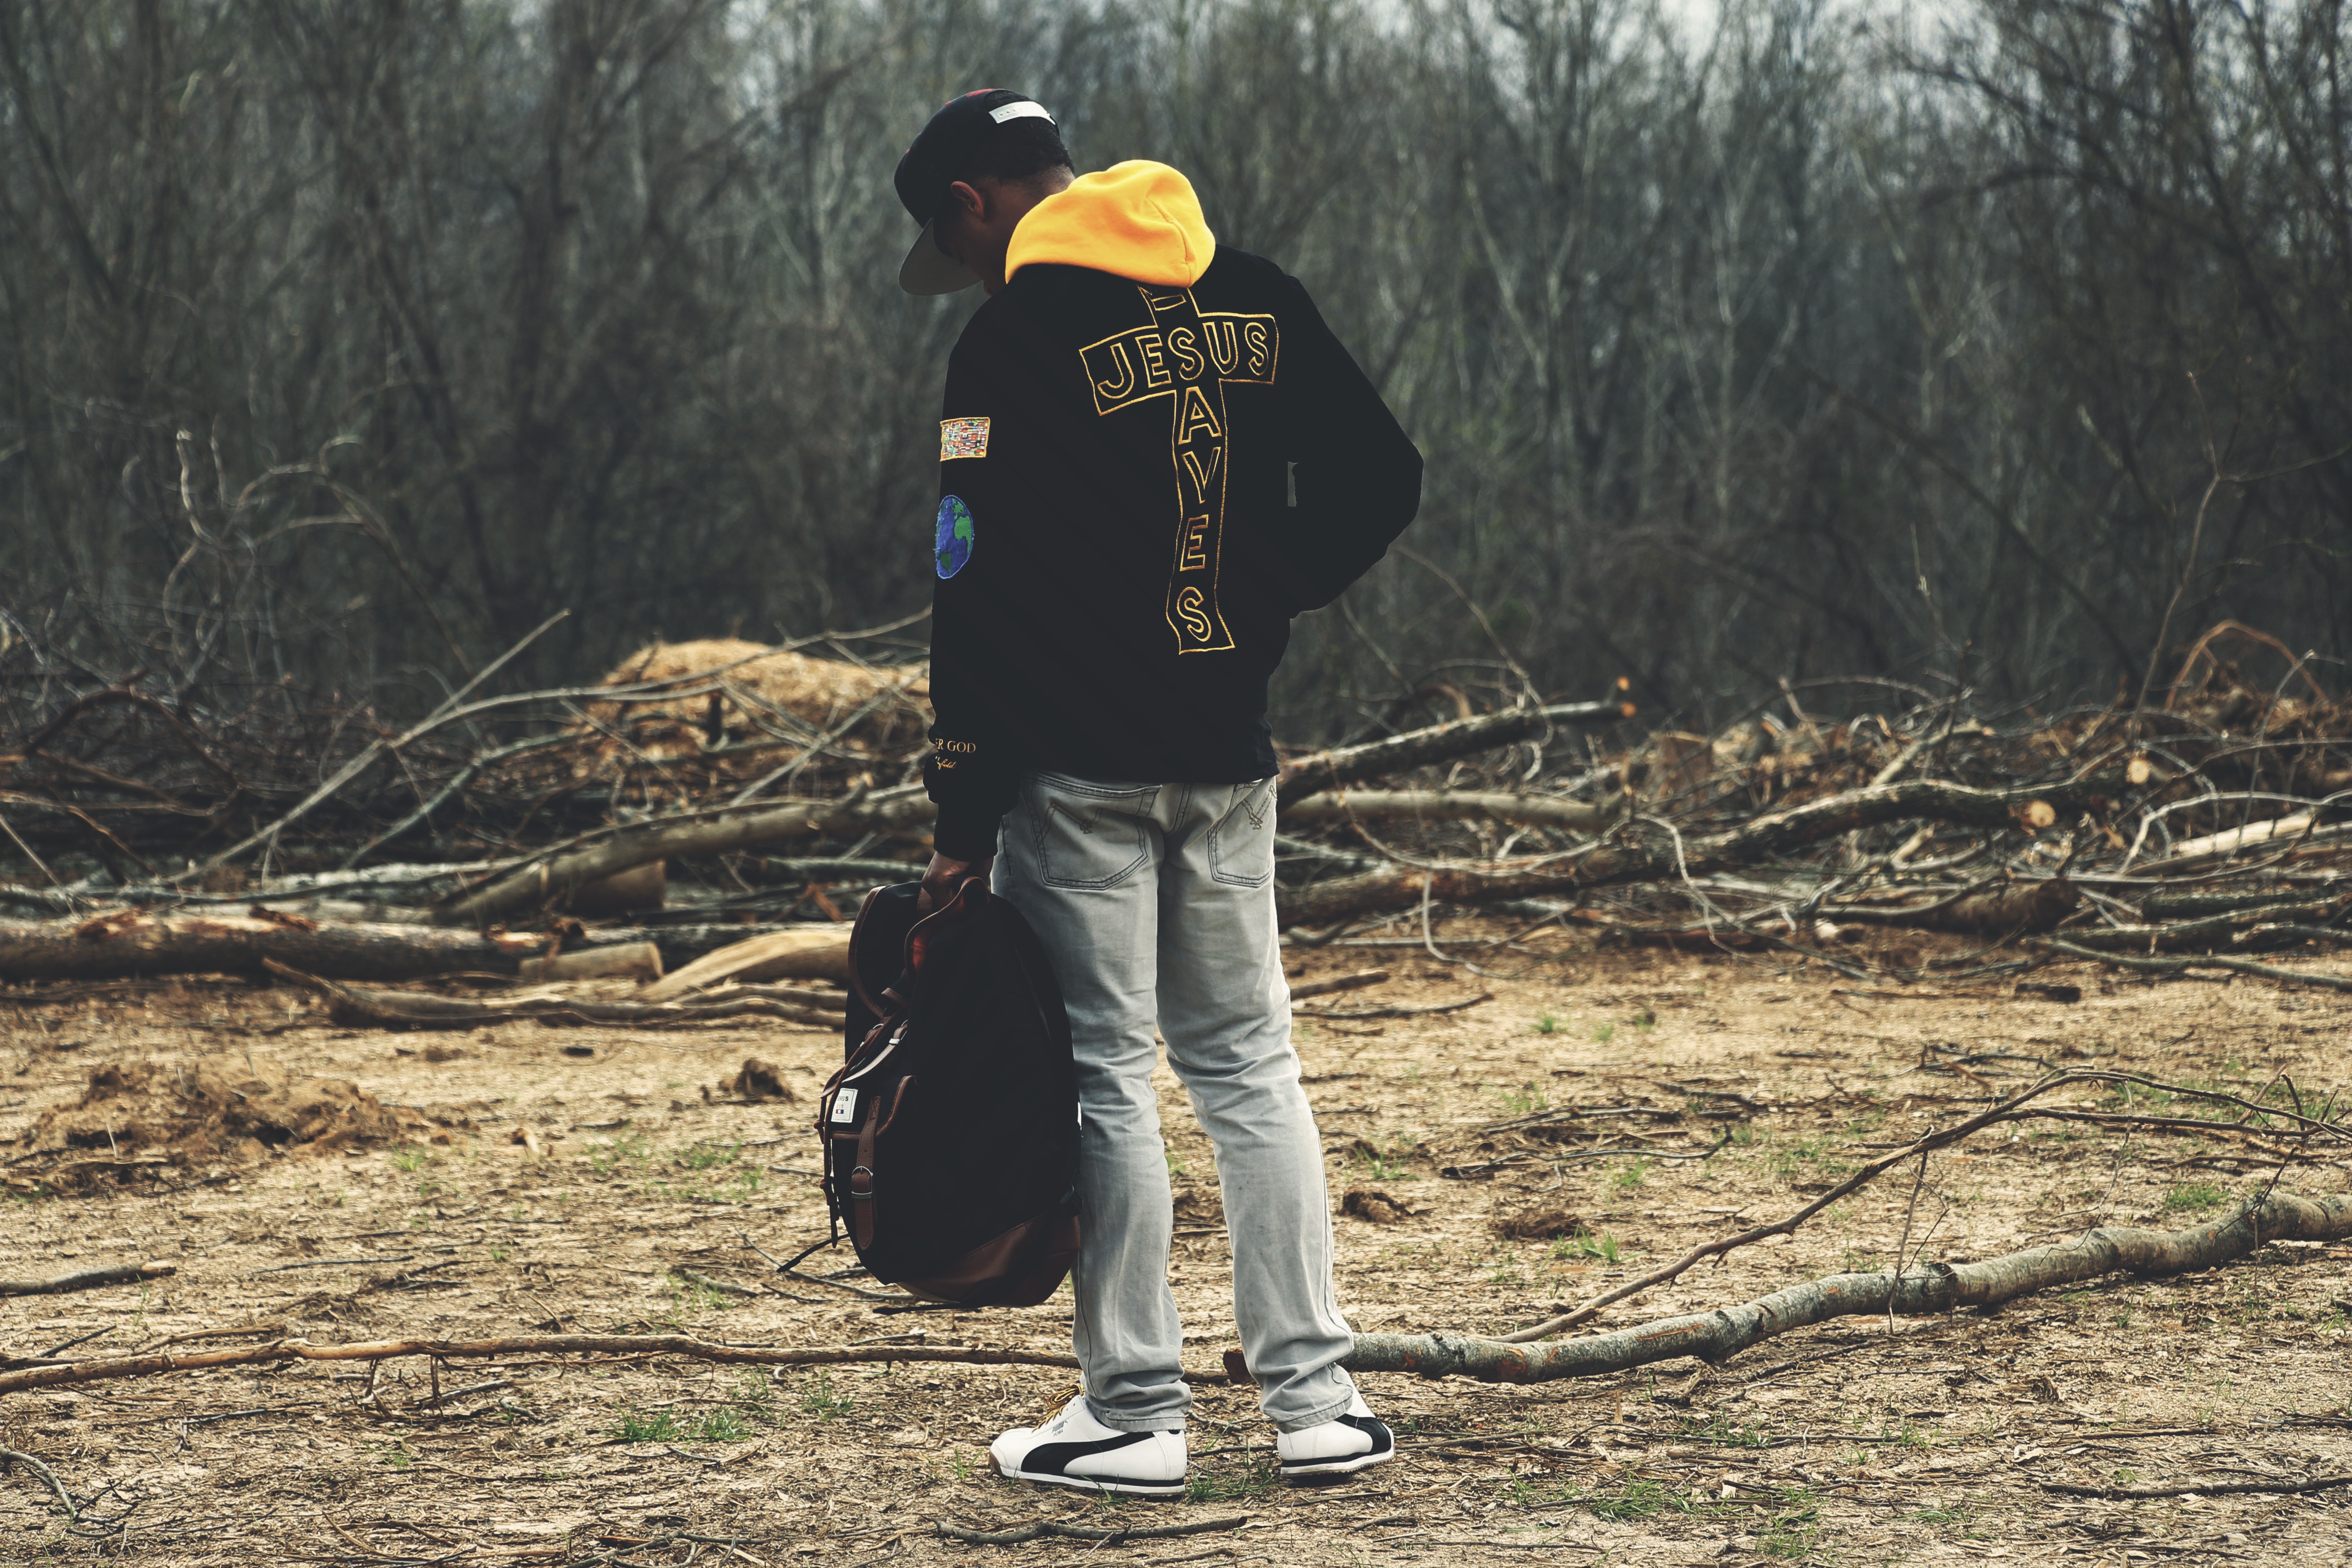
man, tree, forest, person, soil, hoodie, outdoor recreation